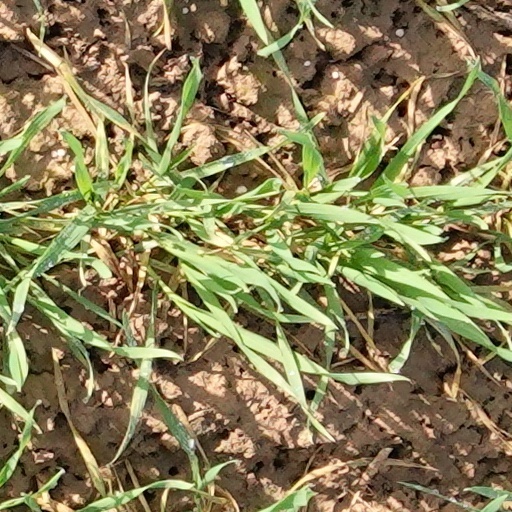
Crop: wheat